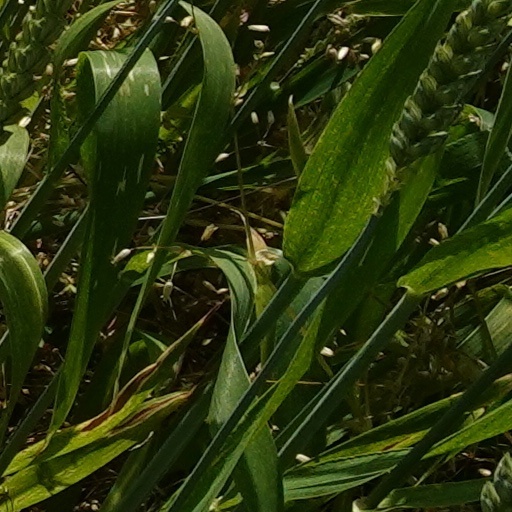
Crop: wheat